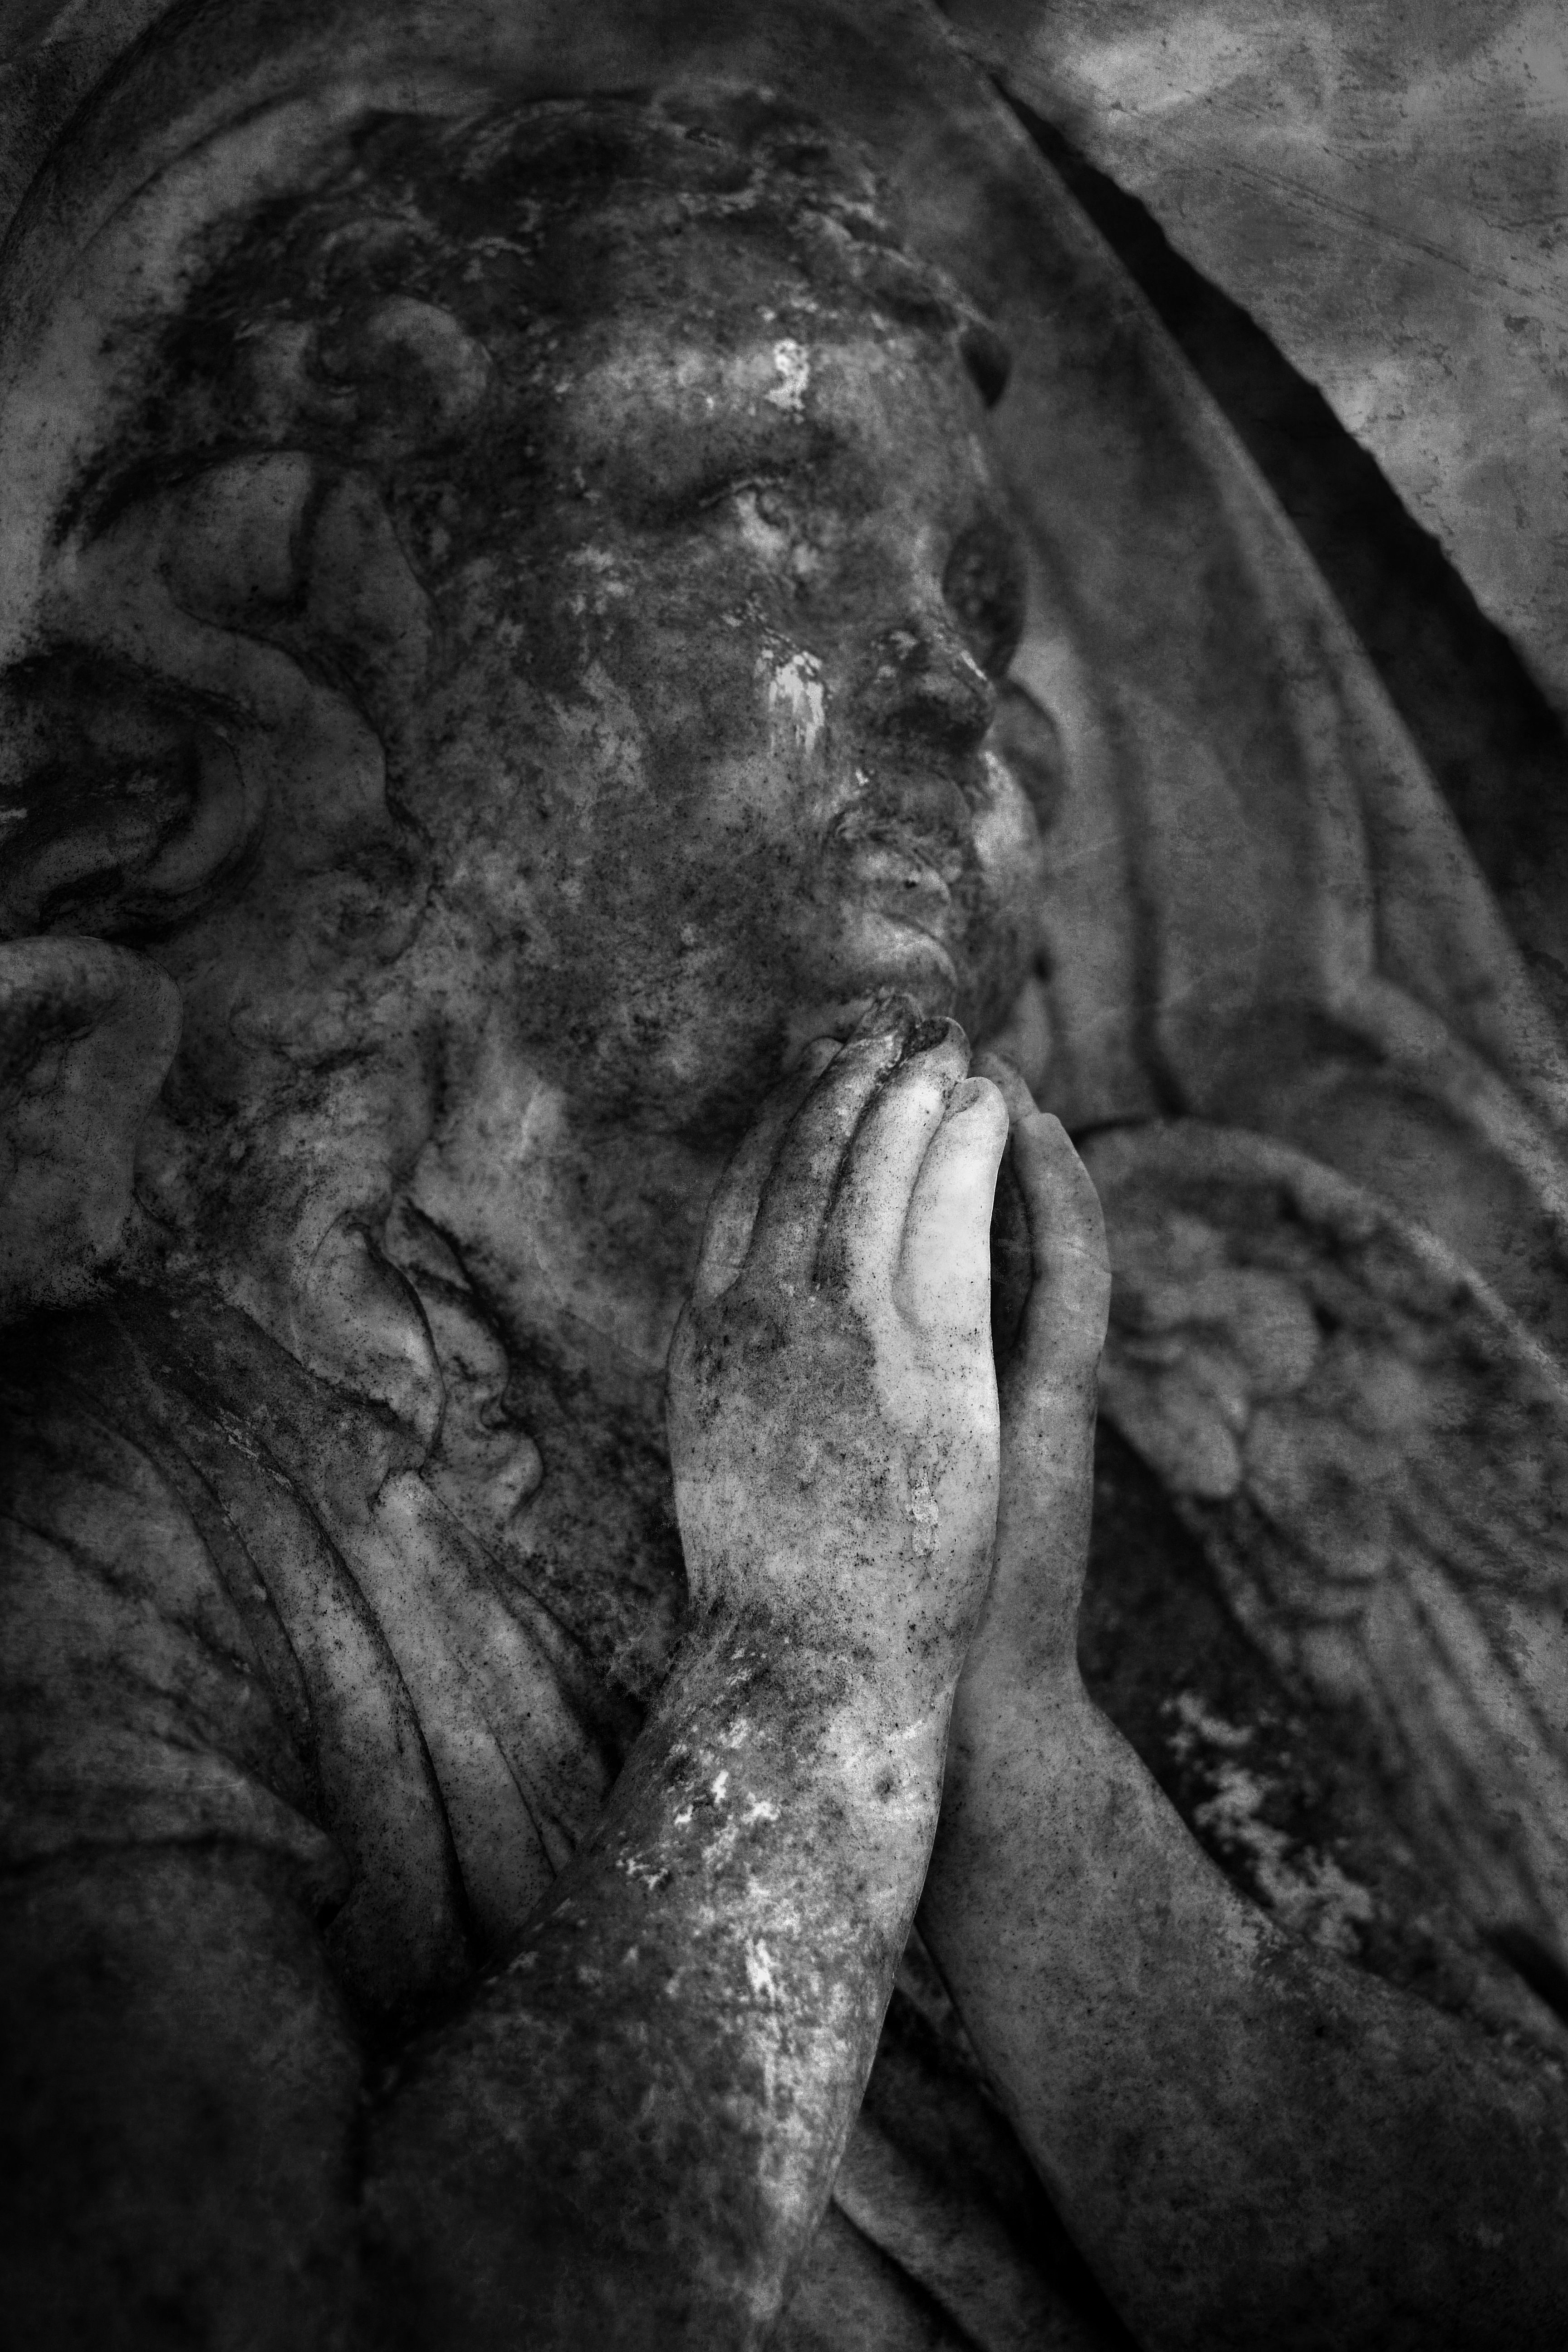
rock, black and white, dark, formation, statue, artistic, monochrome, black white, art, head, surreal, fantasy, monochrome photography